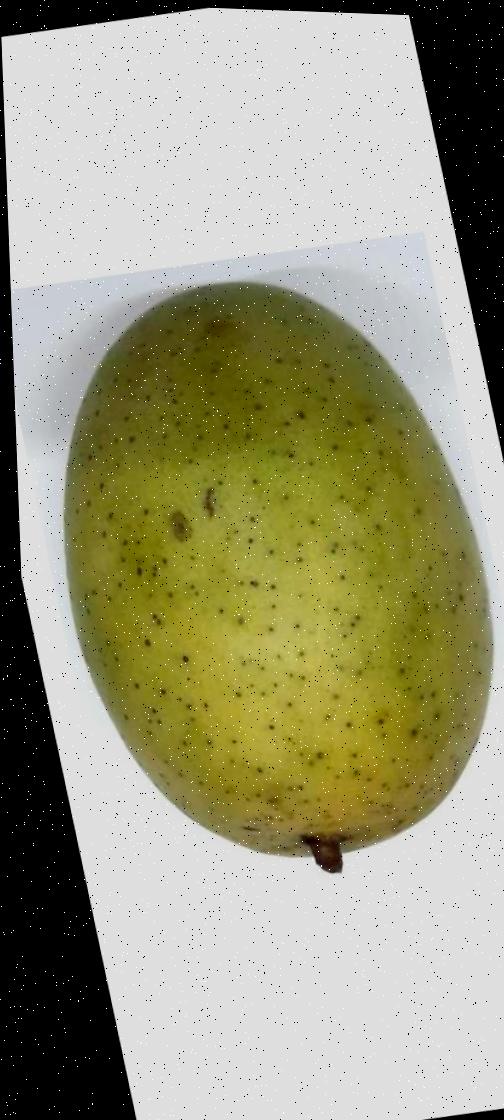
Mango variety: Langra